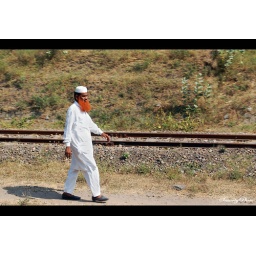
The man with the red beard. This shot was made out of the train somewhere in India.